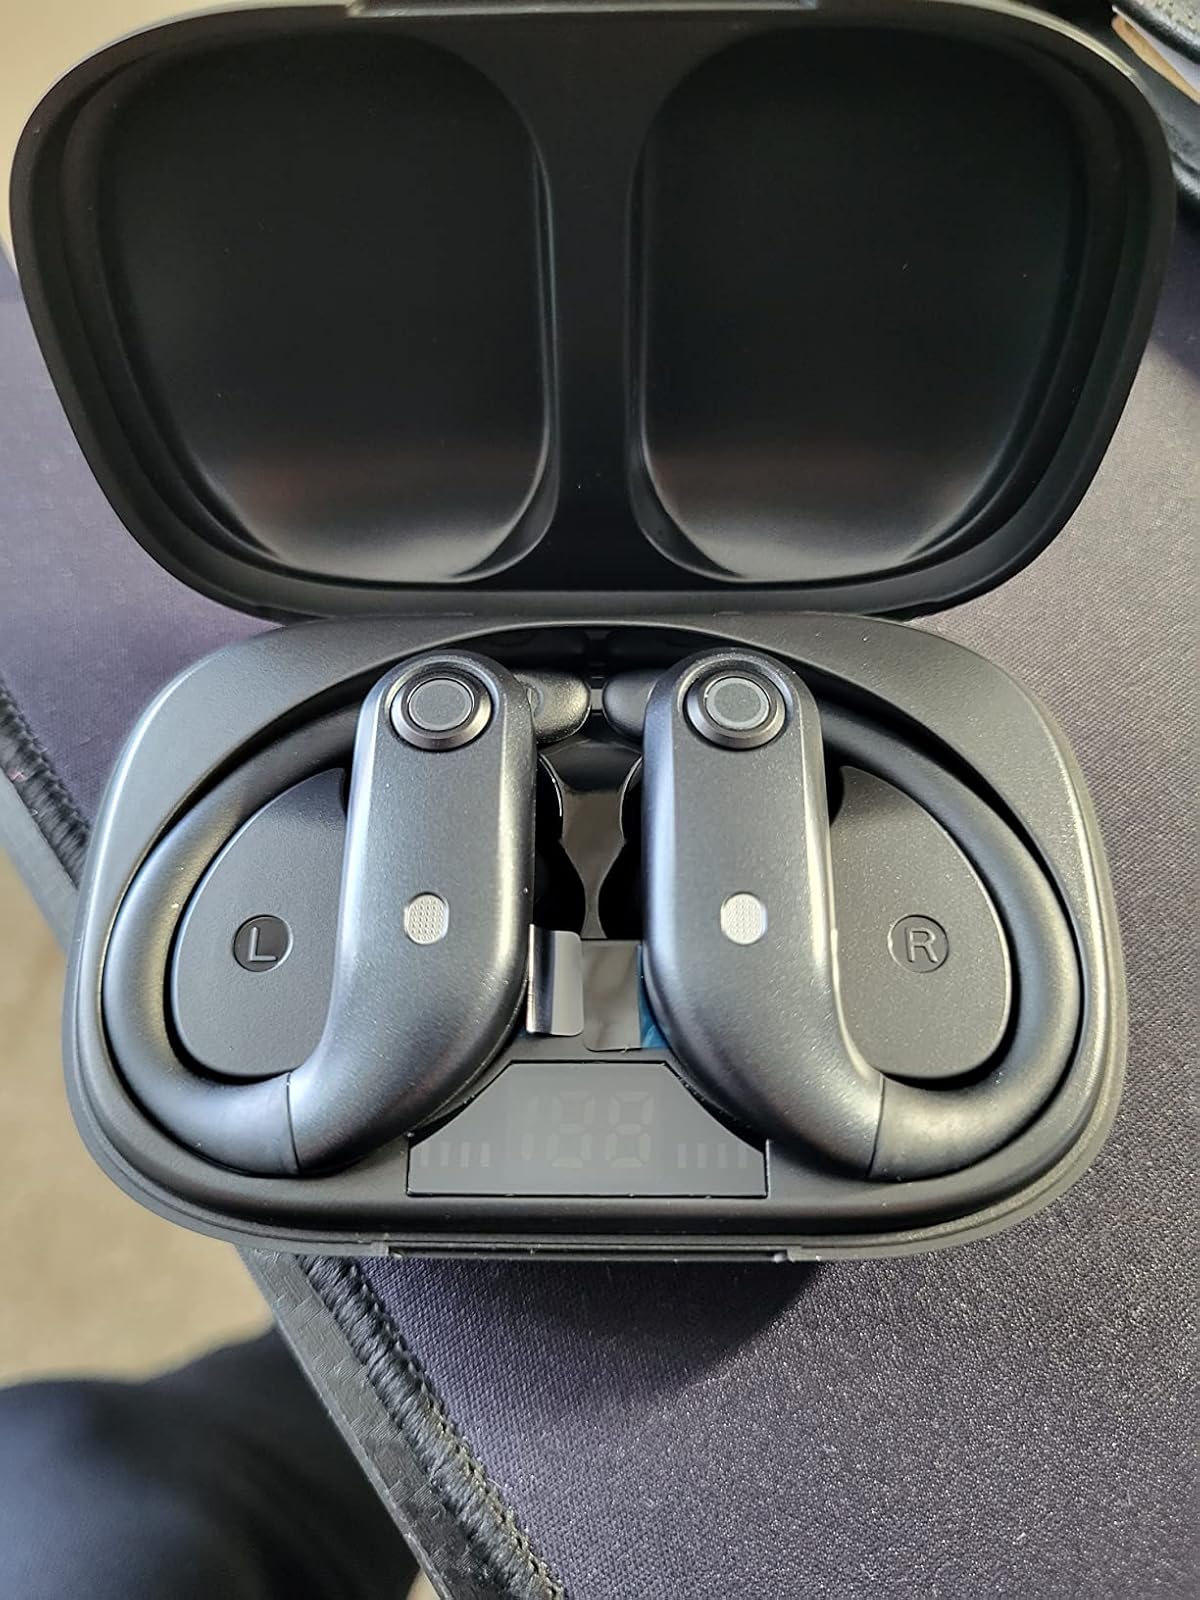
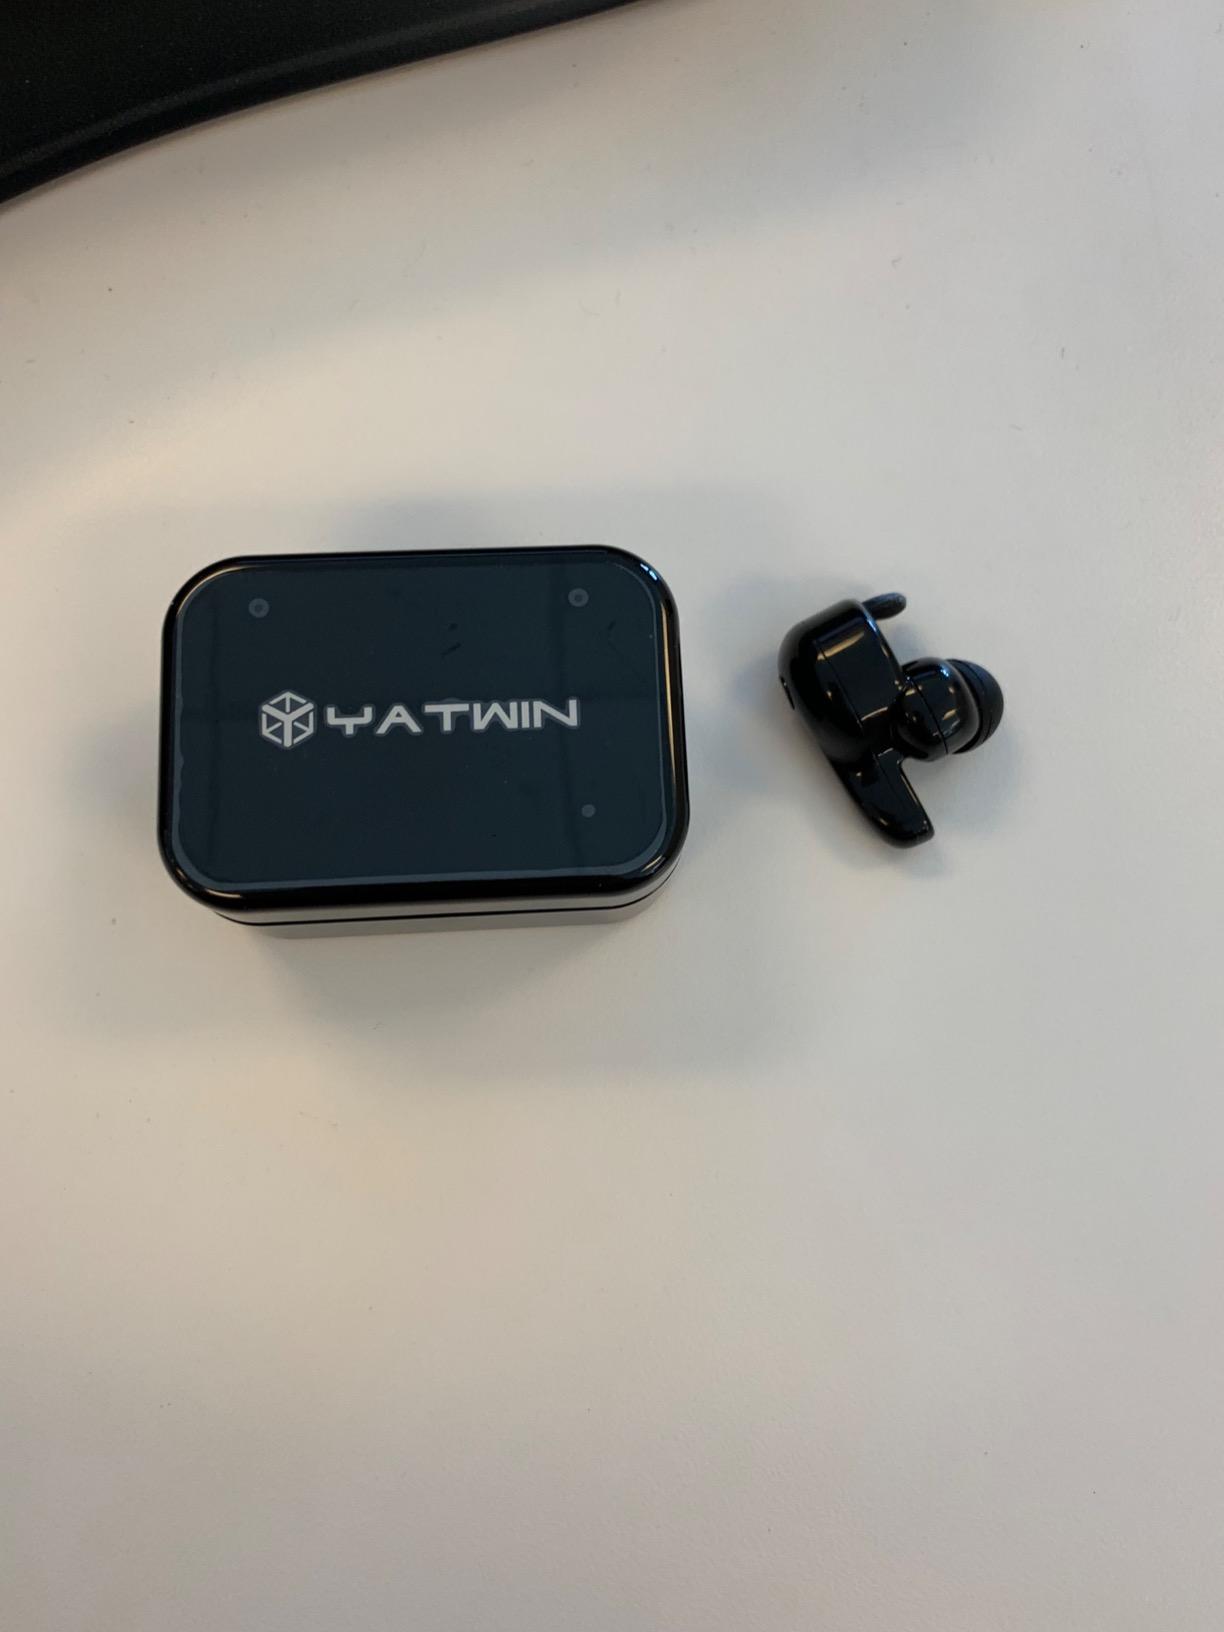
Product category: earbuds
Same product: no